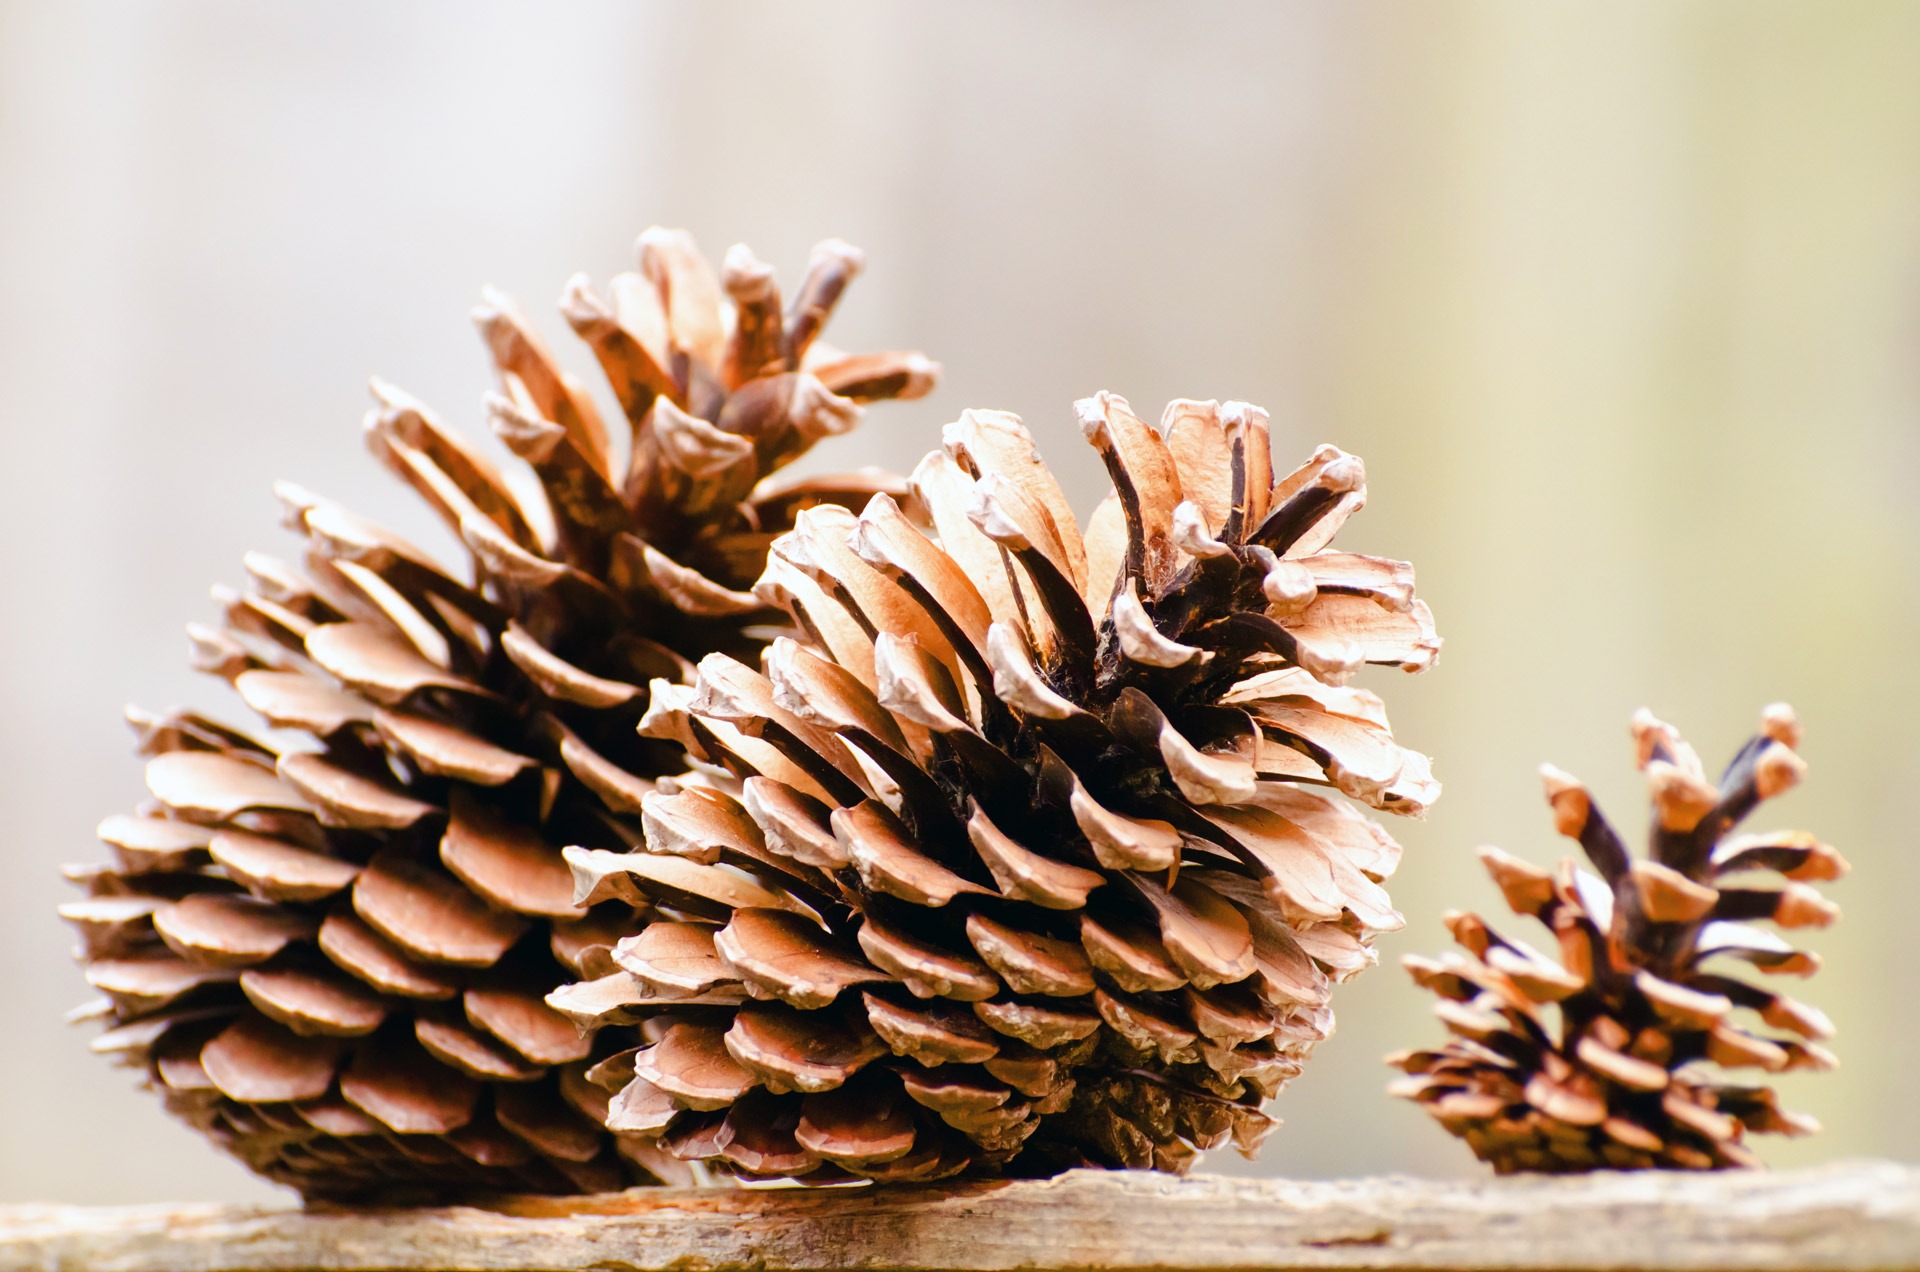
tree, nature, forest, branch, winter, needle, plant, leaf, seed, flower, celebration, pine, decoration, autumn, holiday, brown, cone, botany, christmas, fir, flora, season, twig, ornament, conifer, close up, twigs, background, spruce, xmas, traditional, macro photography, grass family, woody plant, land plant, conifer cone